Tapuae-o-Uenuku

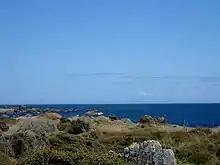
Tapuae-o-Uenuku (to right of center) 120 kilometers distant, as seen from Baring Head. The peak to the left is Manakau.

It dominates the Inland Kaikōura Range, rising high above the valleys of the Waiau Toa / Clarence and Awatere Rivers. It can be seen from as far away as the Kāpiti Coast in the North Island, nearly 165 kilometres away, and is a prominent point on the horizon for travellers on the interisland ferries that ply Cook Strait.